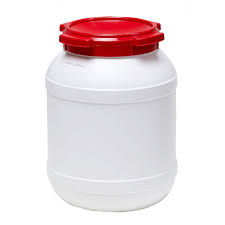
Label: plastic